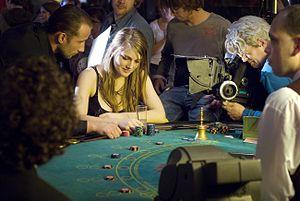
Loft est un thriller belge réalisé par Erik Van Looy en 2008 d’après un scénario original de Bart De Pauw.